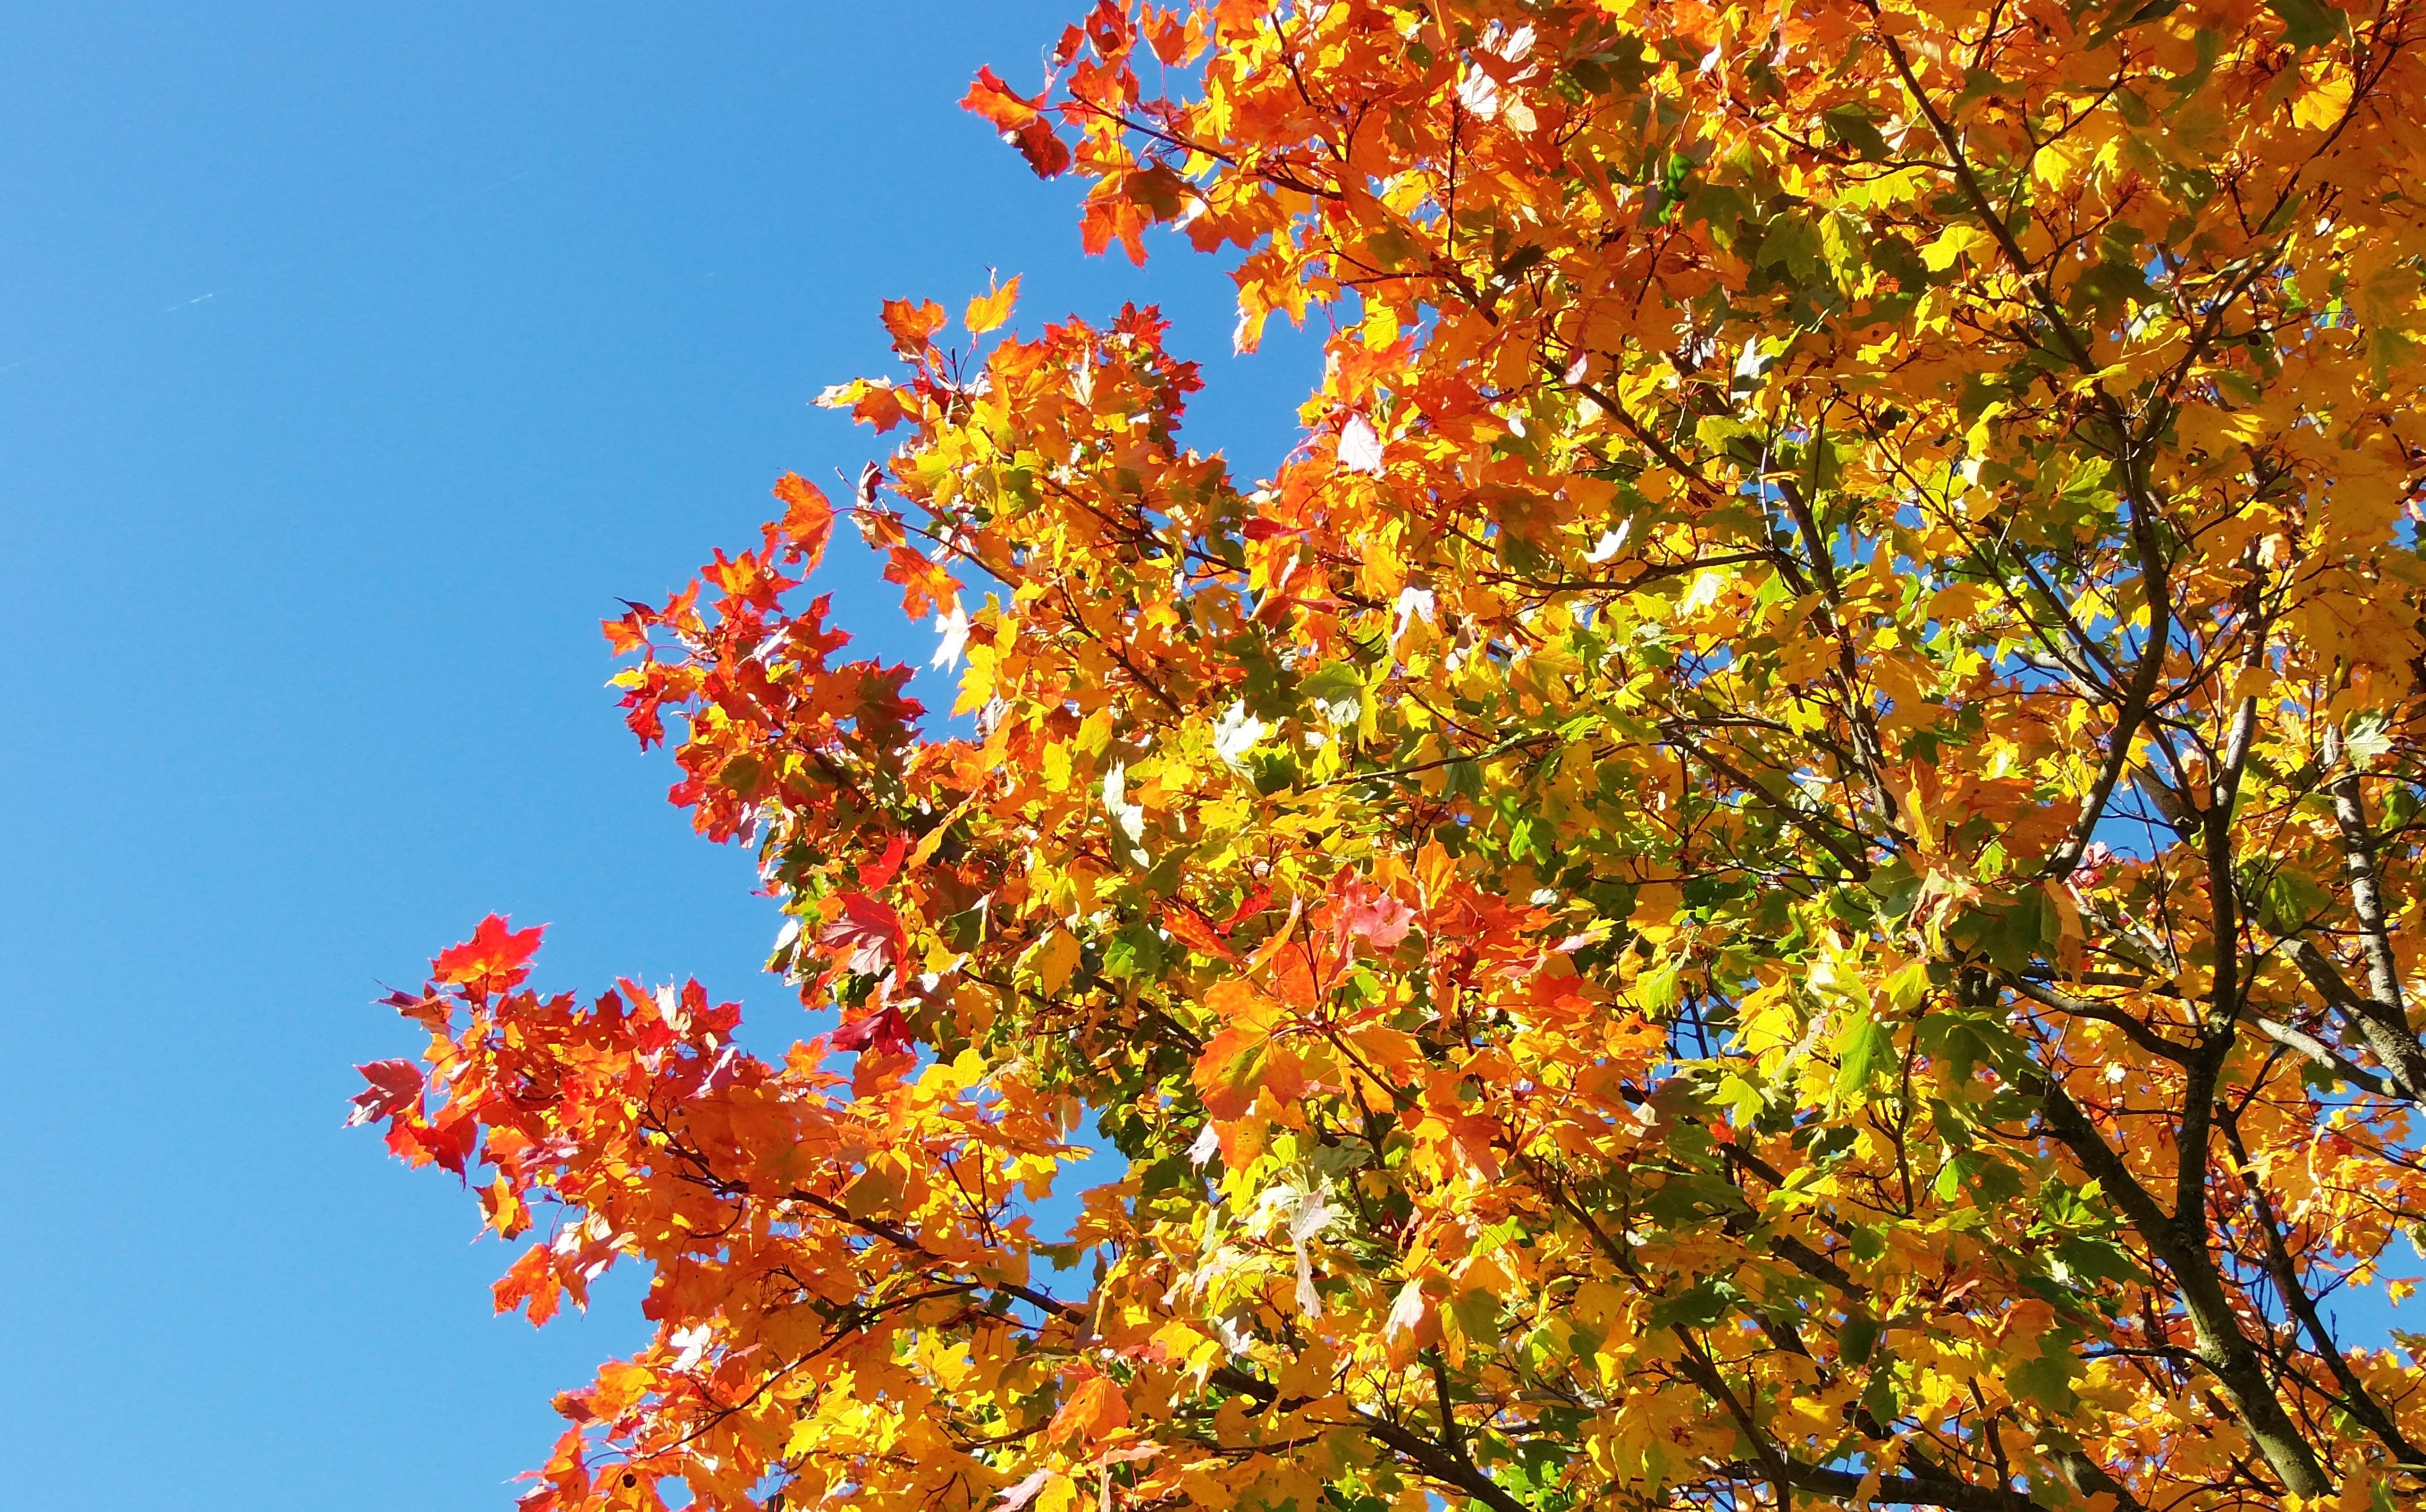
tree, branch, plant, sunlight, leaf, flower, orange, autumn, botany, colorful, flora, season, maple, maple tree, leaves, shrub, deciduous, fall foliage, golden autumn, flowering plant, woody plant, land plant